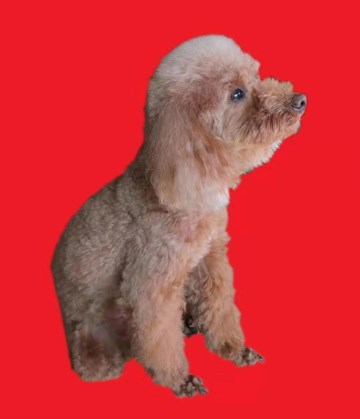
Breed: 2925-n000114-toy_poodle